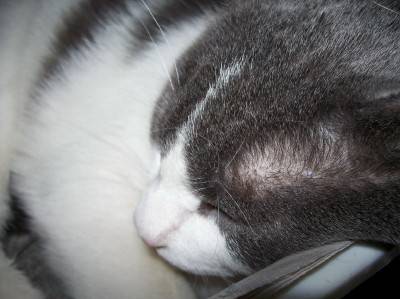
Label: cat